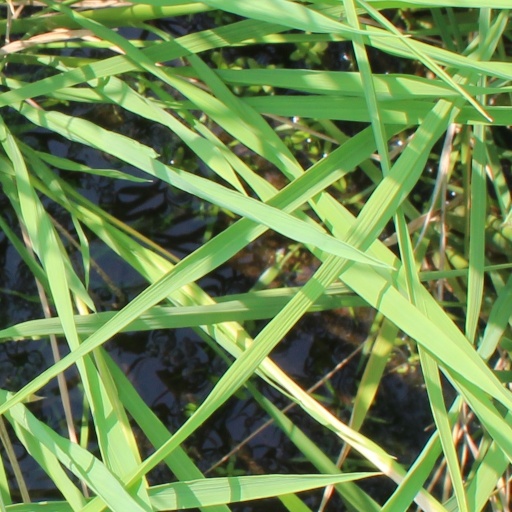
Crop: rice